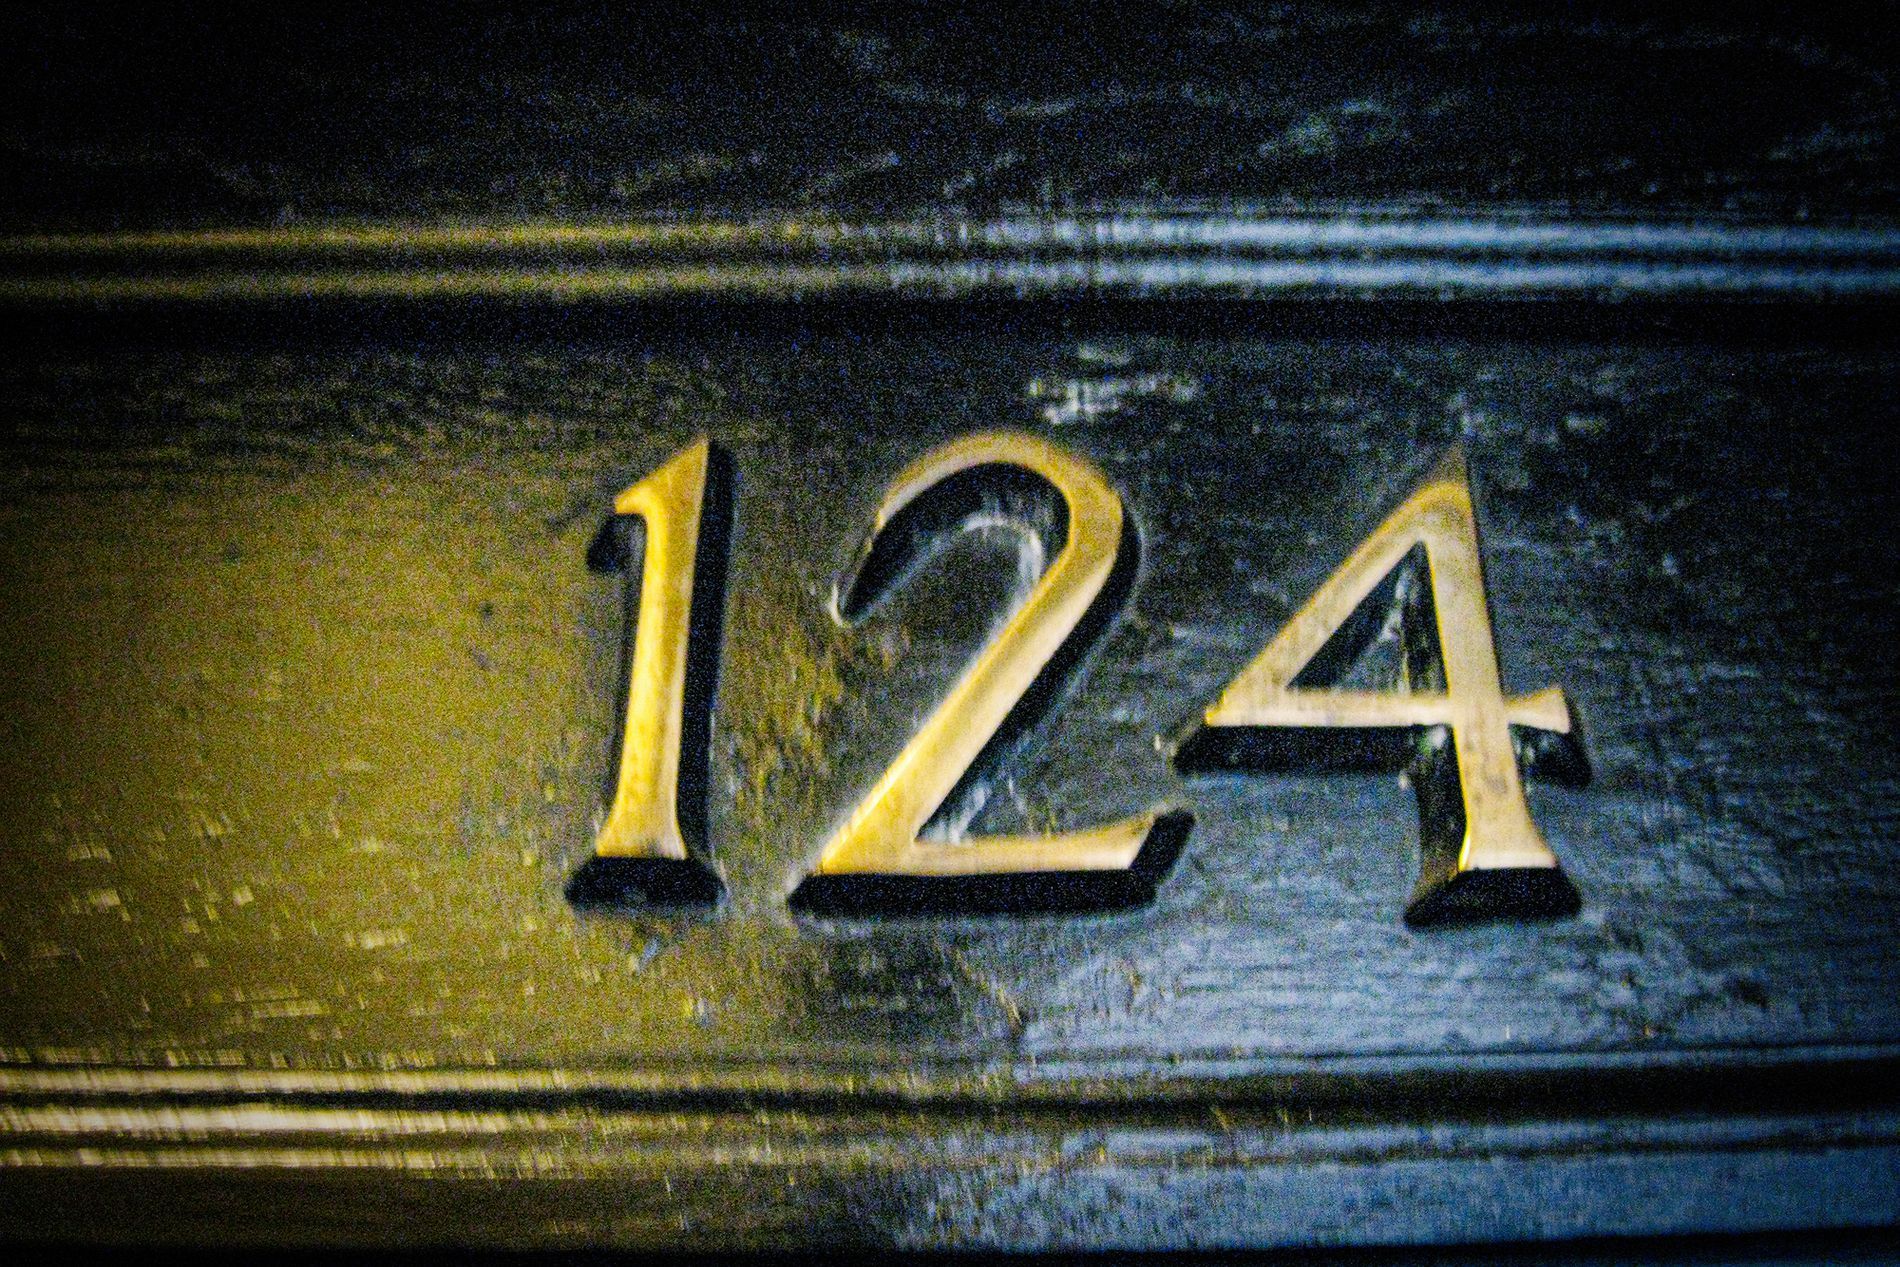
Room 124
A picture of a dark wooden door in a hotel, with the number "124" fixed on it. The door looks old and is painted black with the number painted a metallic golden color which makes it look luxurious and somewhat simple.
Shot in low light conditions and at eye level, this detail photograph captures metallic golden numerals fixed on what appears to be a hotel room door.
The color palette consists of a golden color for numbers, a black color for the door, and a warm yellow color for illumination where light reflects off the surface of the door in a luxurious atmosphere.
Labels: Number, Symbol, Text, Machine, Wheel, Door, Numbers, Numerals
Camera: Canon Canon DIGITAL IXUS 960 IS
Lens: 7.7-28.5 mm
Aperture: F2.8
Exposure: 1/10 sec
ISO: 800, 800
Focal length: 7.7 mm